Marek Hłasko

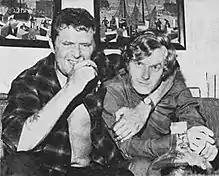
Marek Hłasko and Krzysztof Komeda

In 1963, he spent a month in prison because, being drunk, he got into quarrels with the police. In 1964 he twice attempted suicide. Between 1963 and 1965, he spent a total of 242 days in psychiatric clinics. In 1965, he divorced his wife, and in 1966, with Roman Polanski's help, he went to Los Angeles. He was supposed to write screenplays, but it did not work out. He had an affair with Betty Utey, the wife of "Rebel Without a Cause" director Nicholas Ray, ending his career as a screenwriter. He got a pilot's licence instead.